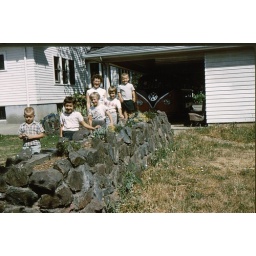
august 1958 Mary Lou and kids by rock wall